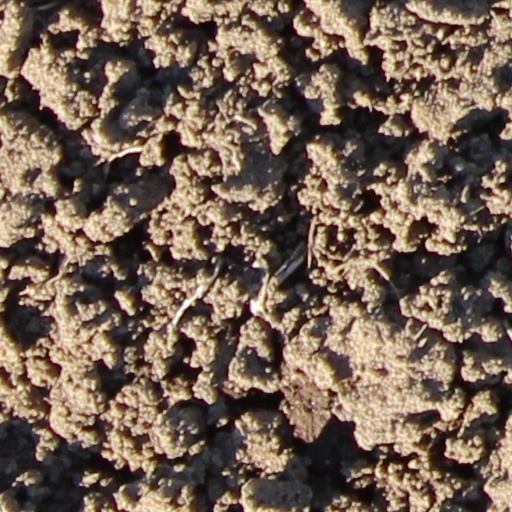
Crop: wheat